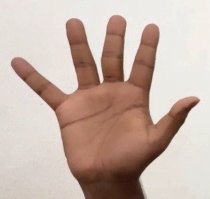
ASL sign: 5